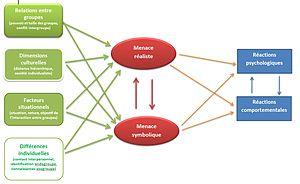
Développée dans les années 2000 par Walter G. Stephan et Cookie White Stephan, la théorie de la menace intégrée des préjugés, aussi appelée théorie de la menace intergroupe, met en évidence les processus qui entrent en jeu lorsqu'un groupe se sent menacé par un second. Les deux auteurs avancent que la menace est ressentie au sein d’un groupe lorsque ses membres perçoivent qu'un autre groupe est en position de leur causer du tort. Ces mêmes auteurs considèrent les menaces comme une des causes majeures des préjugés. La théorie se focalise également sur les conditions menant aux perceptions de menace, qui à leur tour ont un impact sur les attitudes et le comportement des individus ainsi que sur ceux des groupes.